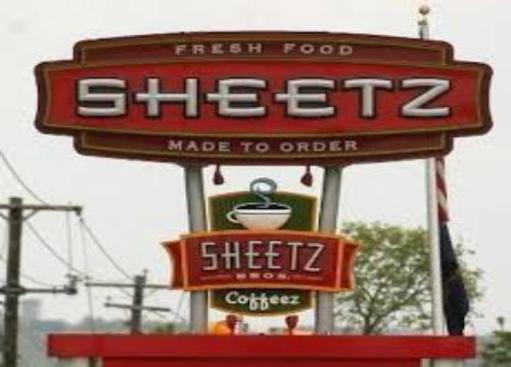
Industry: Food